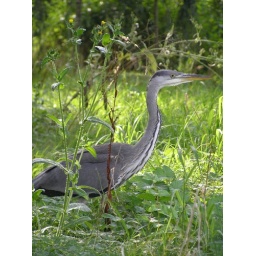
cool bird we happened upon at leed's castle